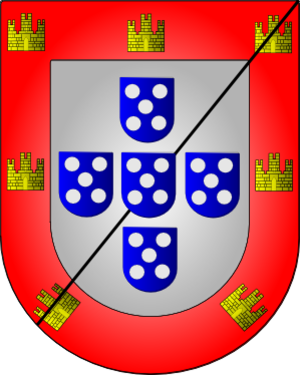
Le titre de duc de Coimbra est créé en 1415 par le roi Jean Iᵉʳ de Portugal en faveur de son fils Pierre de Portugal. Les duchés de Coimbra et de Viseu, créés à la même date, sont les plus anciens du Portugal.
Armorial des Aviz
Le titre de duc d'Aveiro est créé avant 1535 par le roi Jean III de Portugal, ou plus vraisemblablement par son père Manuel Iᵉʳ, en faveur de Jean, fils aîné de George de Lancastre, 2ᵉ duc de Coimbra et fils illégitime de Jean II.
Cette page donne les armoiries des membres de la dynastie d'Aviz.